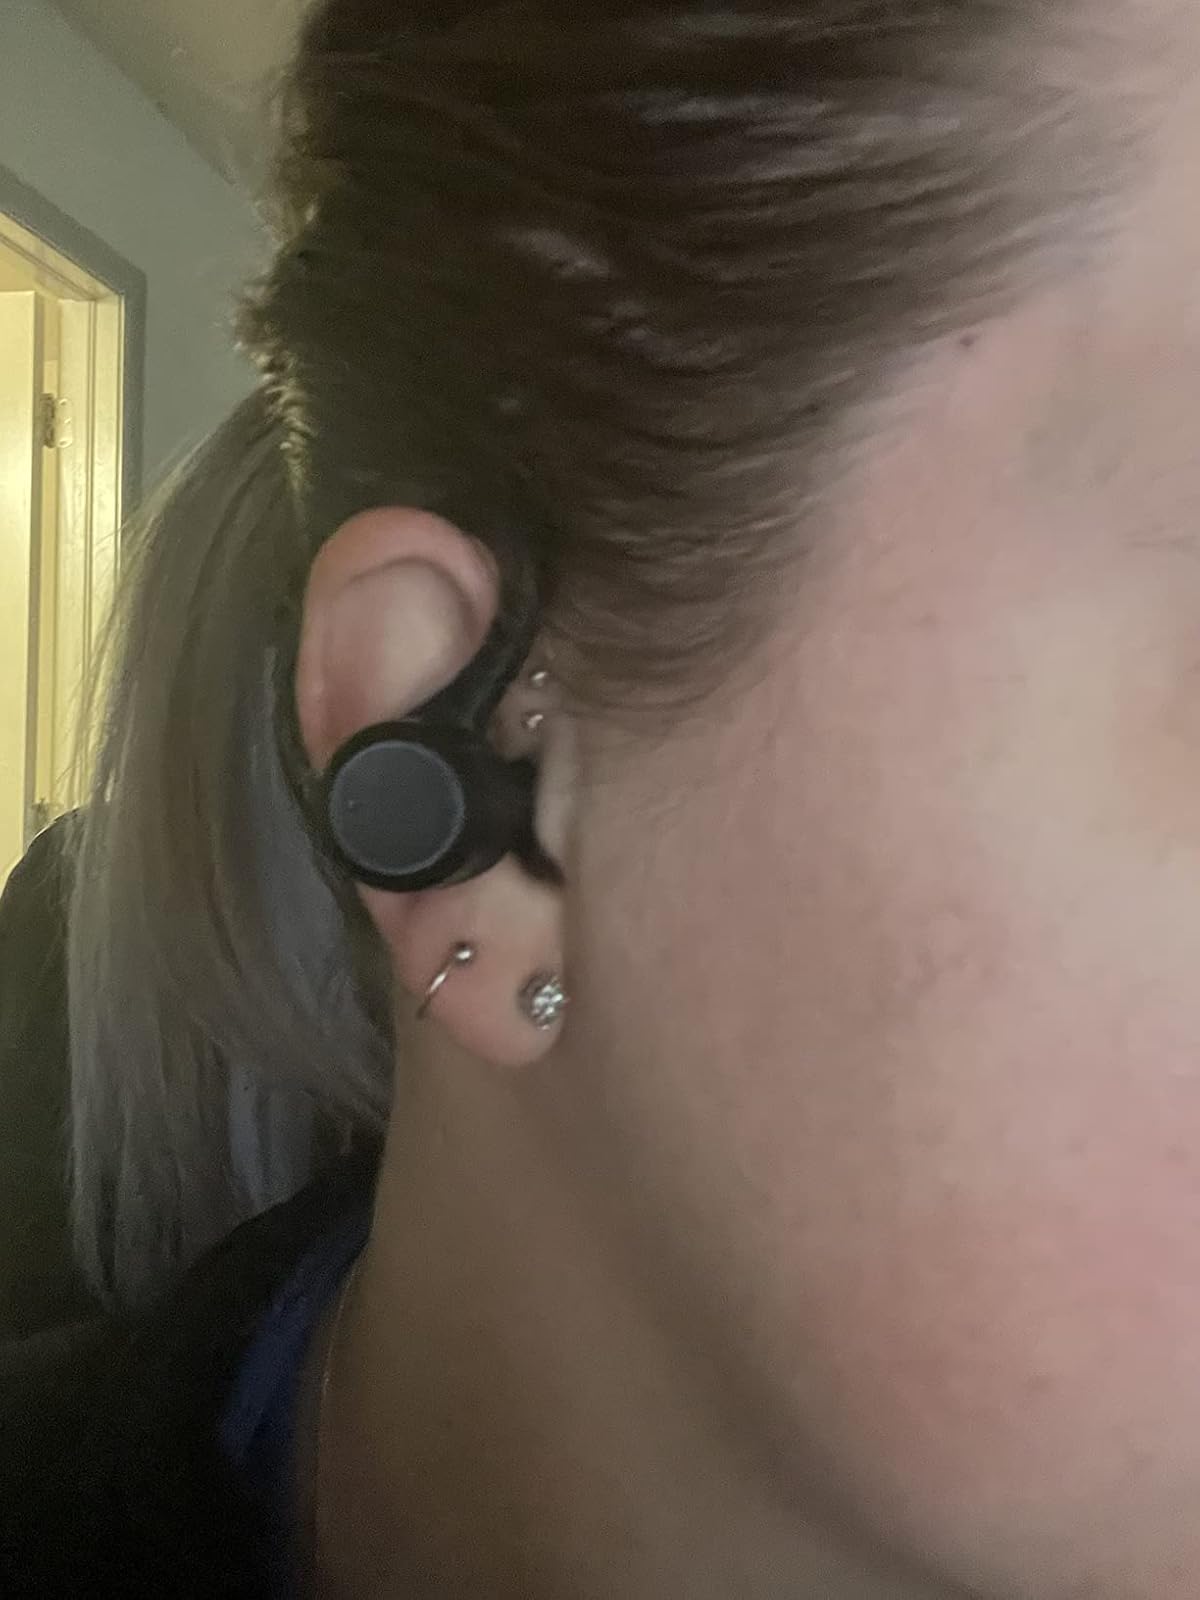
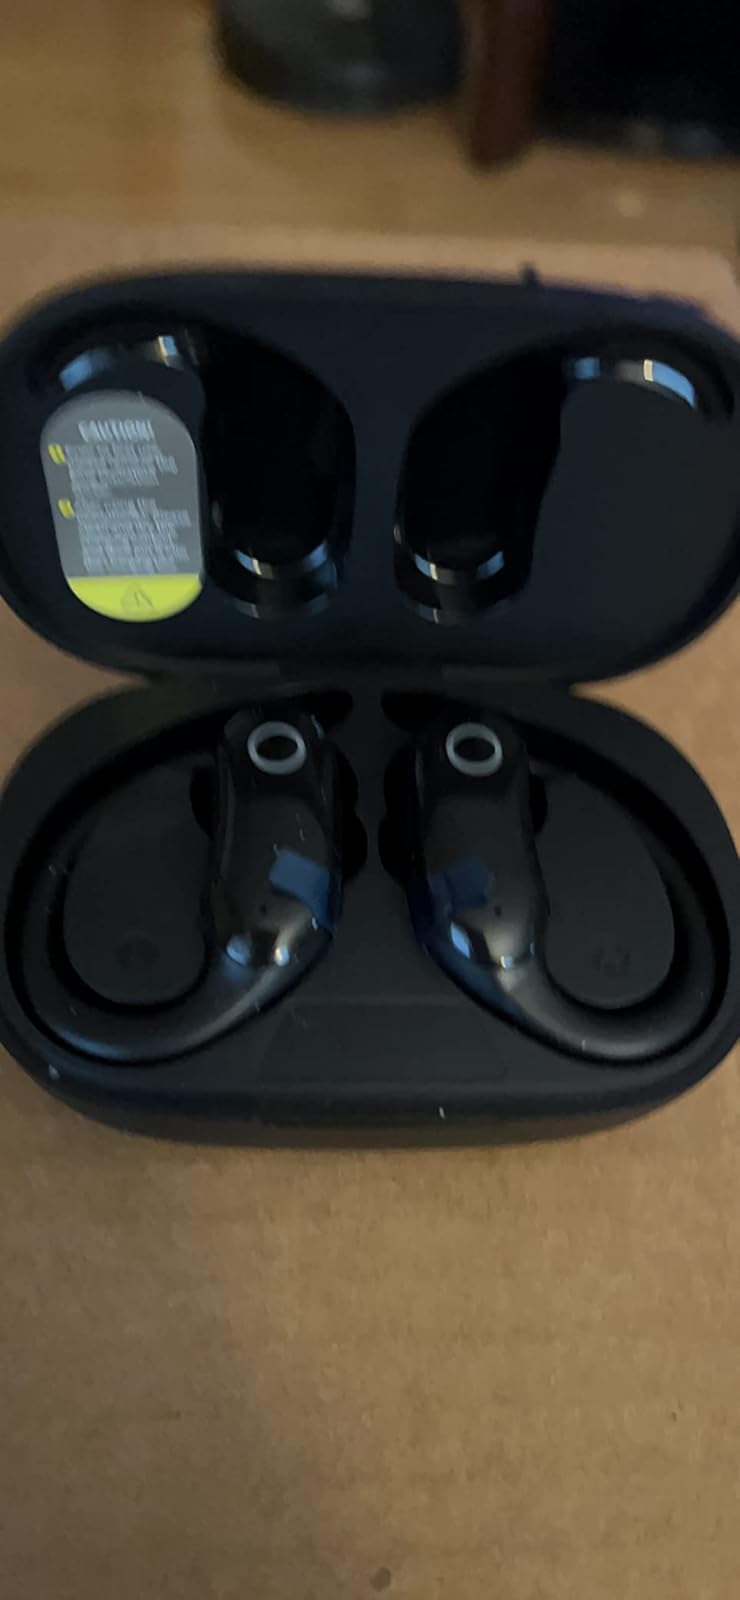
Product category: earbuds
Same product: no